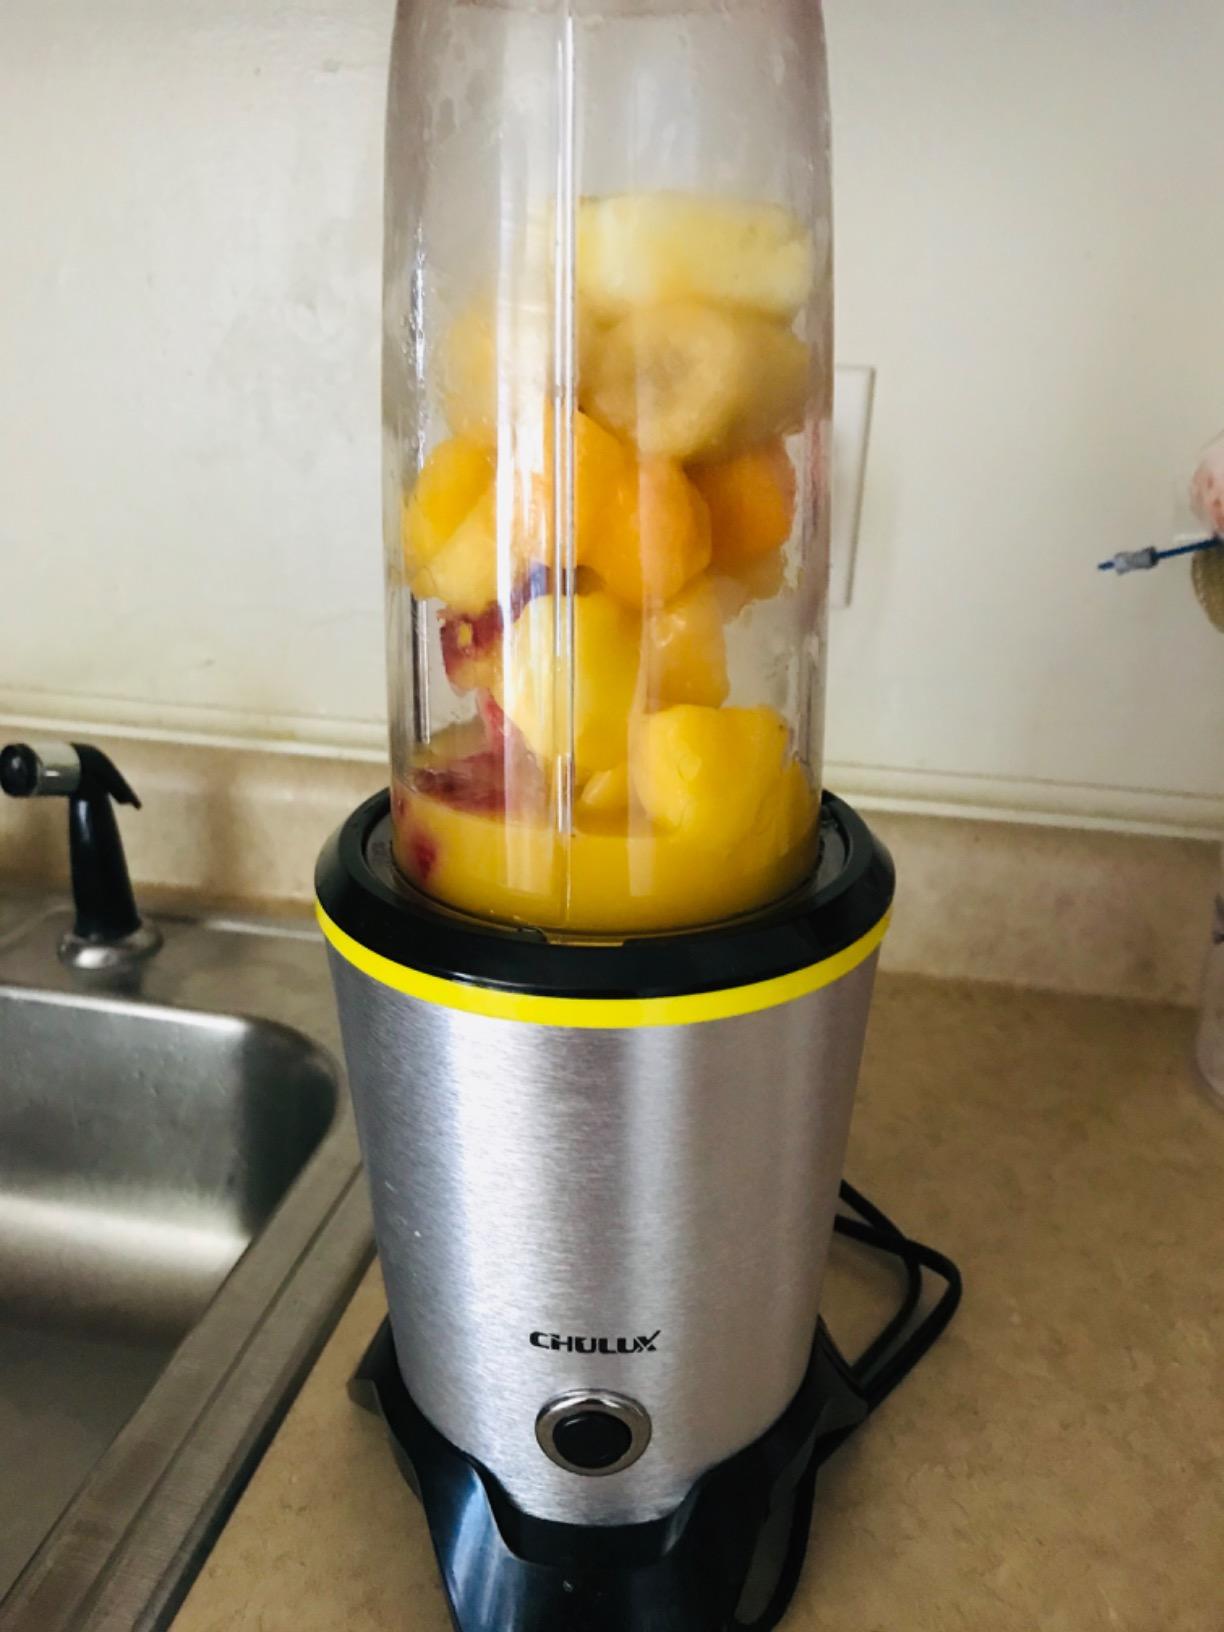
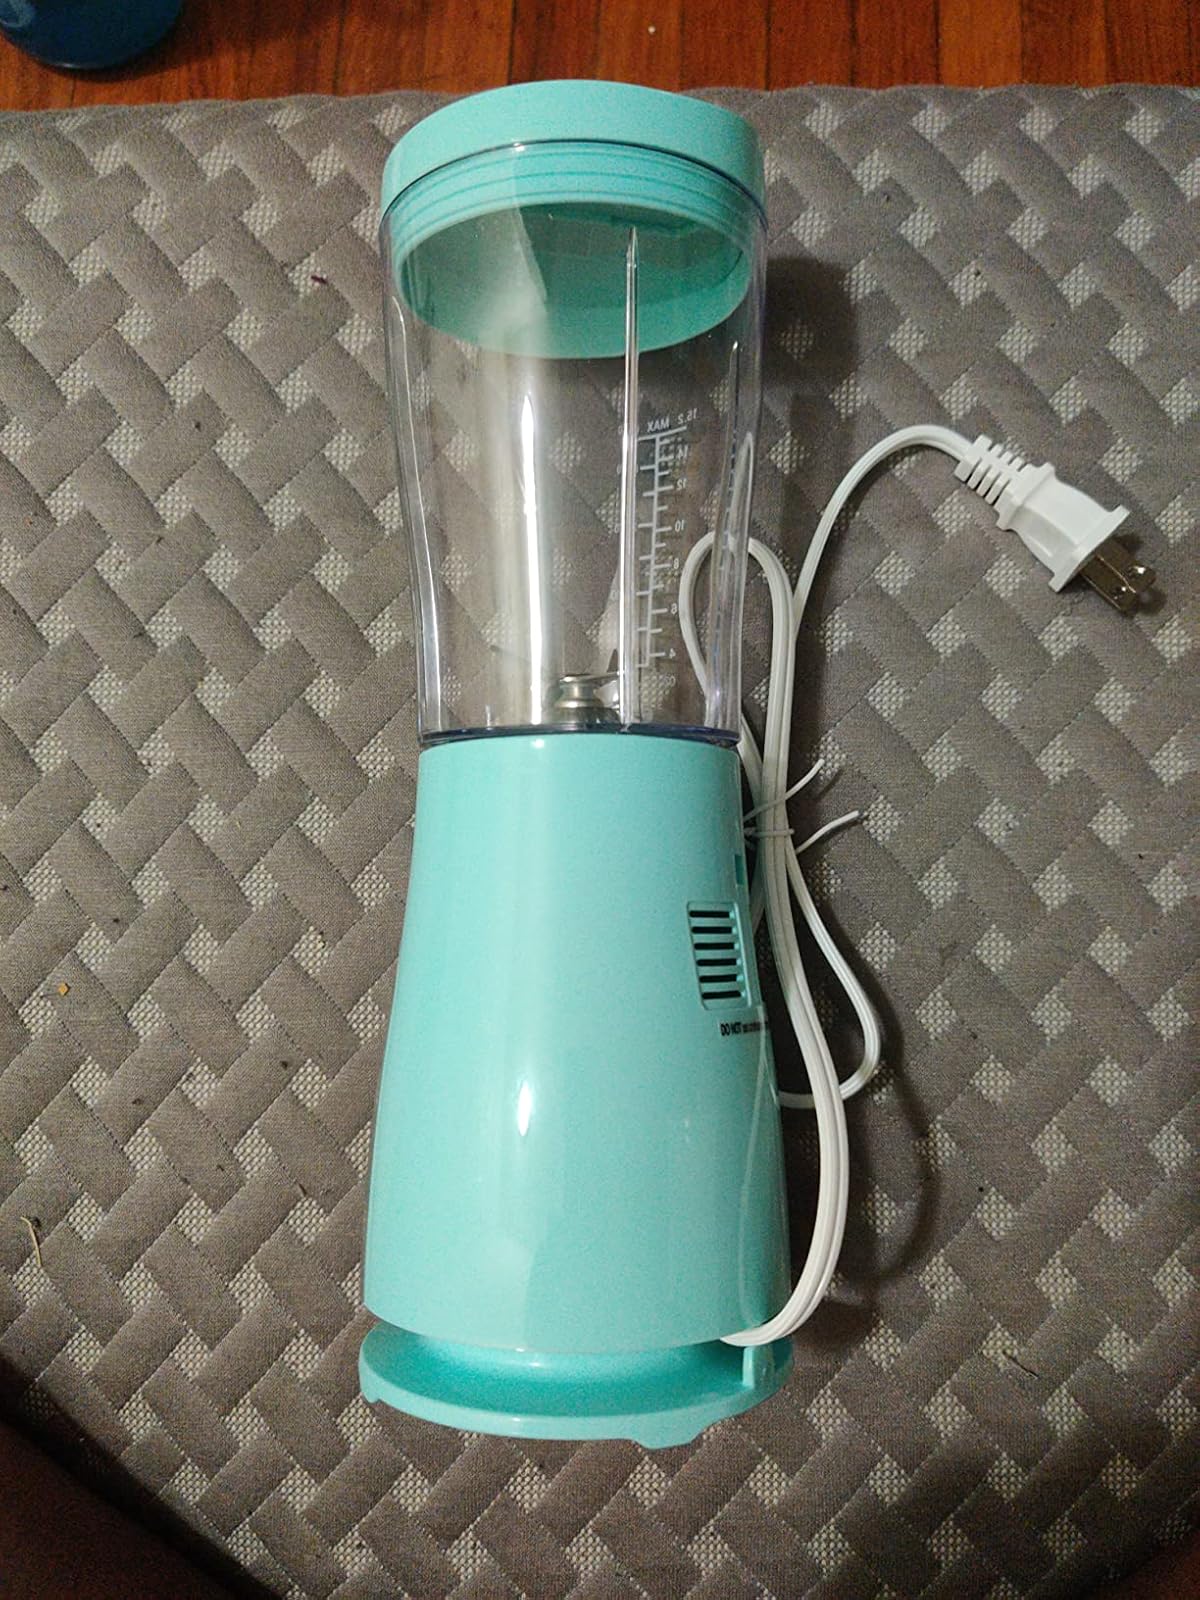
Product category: items_blender
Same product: no